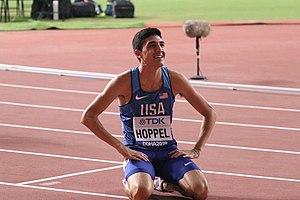
Bryce Hoppel est un athlète américain spécialiste des courses de demi-fond.